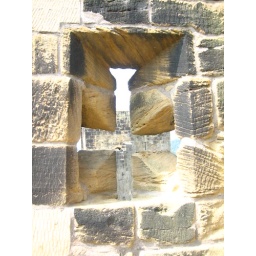
this is a stone cross at Alnwick Castle.. in the background you can see the tower...interesting